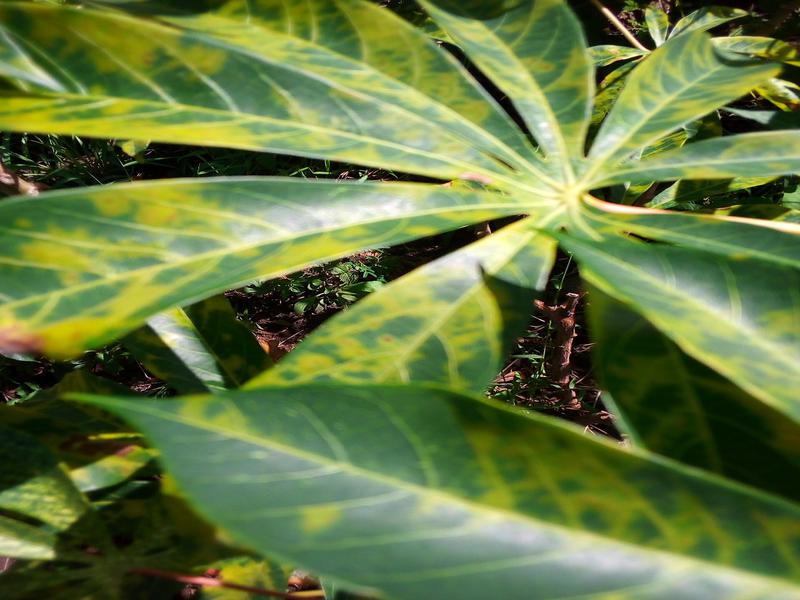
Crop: cassava
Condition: brown_streak_disease